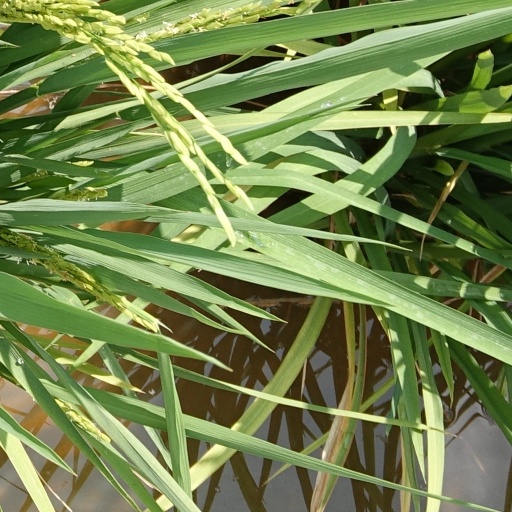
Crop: rice